2008 Taiwanese United Nations membership referendum

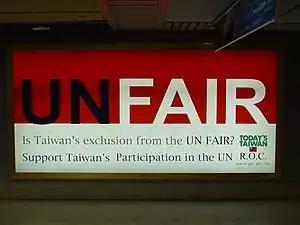
Billboard supporting Taiwan joining the UN in Taiwan Taoyuan International Airport

Two referendums on United Nations membership applications were held in Taiwan on 22 March 2008, the same day as the presidential elections.